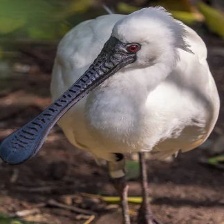
Species: BLACK FACED SPOONBILL
Scientific name: PLATALEA MINOR
ImageNet parent category: spoonbill